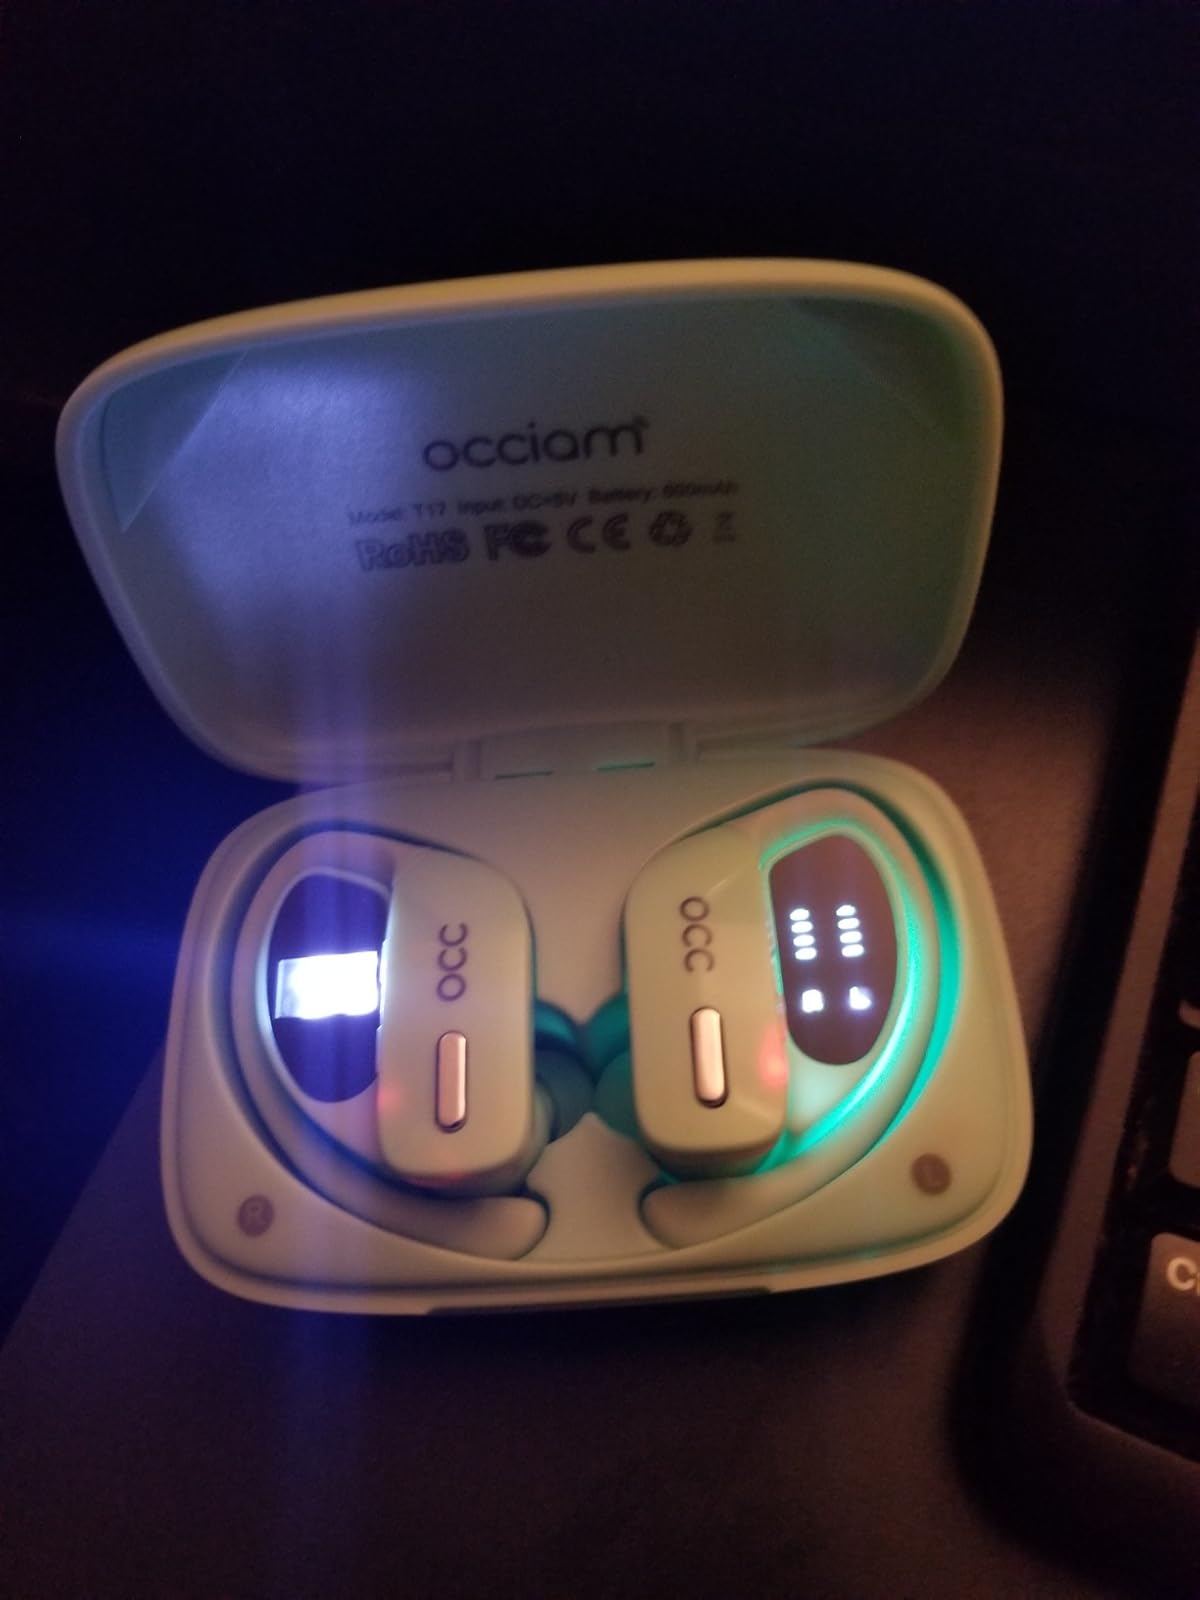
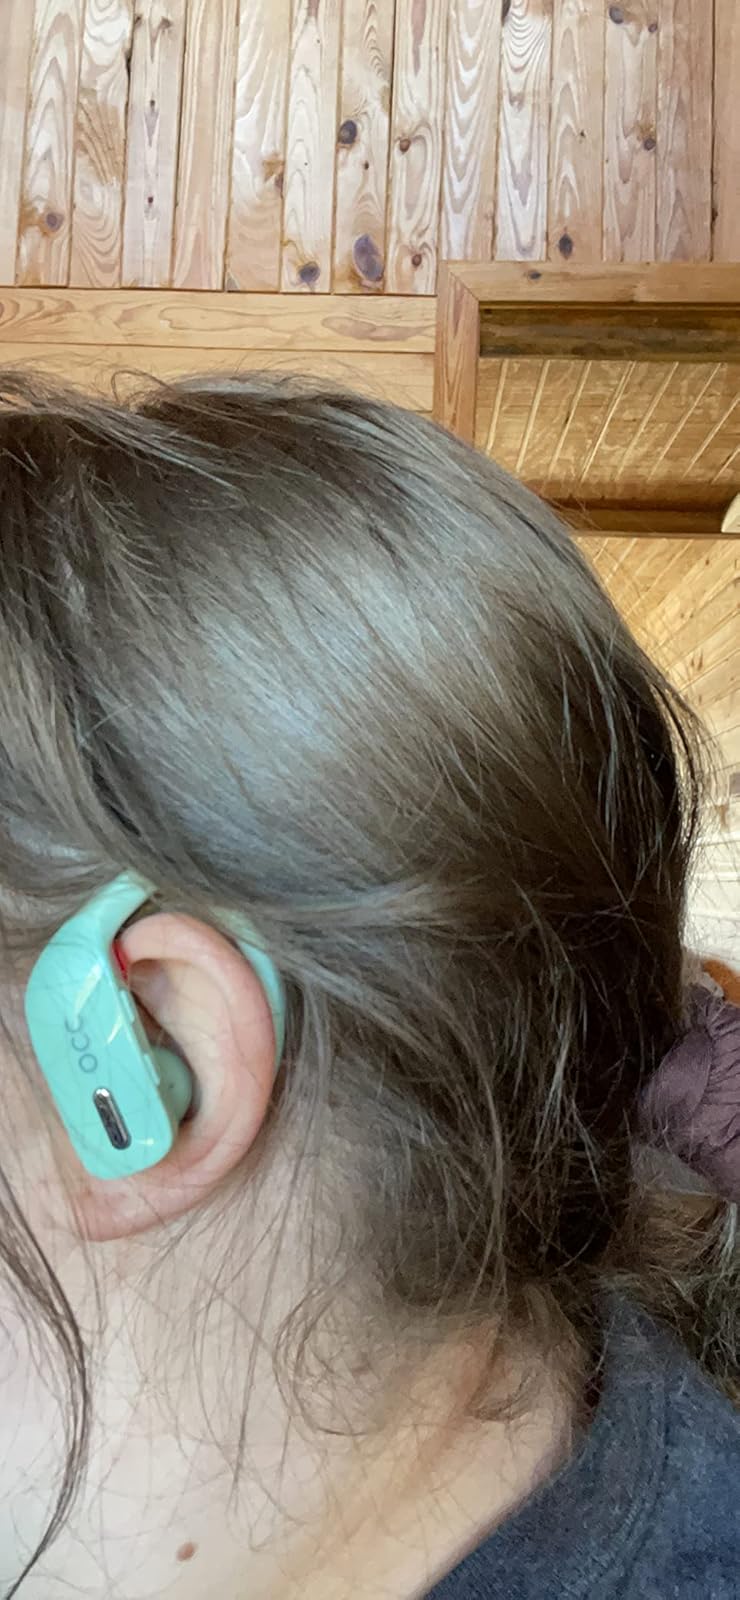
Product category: earbuds
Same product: yes